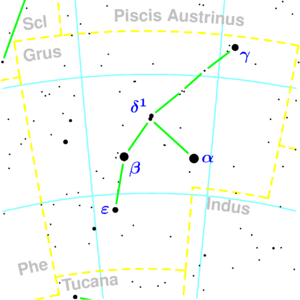
Tranen
Stjernebilledet Tranen (Grus).
Tranen er et stjernebillede på den sydlige himmelkugle.